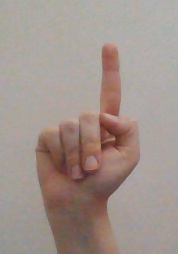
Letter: bb